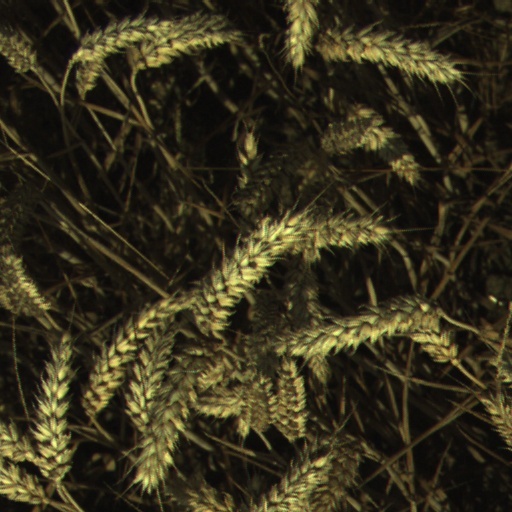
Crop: wheat